Brazil–Timor-Leste relations

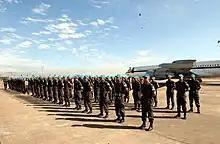
Brazilian troops in East Timor as part of United Nations Mission of Support to East Timor

Shortly after Ramos-Horta's return to Timor-Leste, an assassination attempt was carried out on him and Prime Minister Xanana Gusmão by renegade soldiers in what some have called a coup attempt. The attempt on Ramos-Horta's life in February prompted a public reaction on the international stage from Brazil. The Brazilian government, shocked and concerned for the security of the still new state, “strongly condemned the attacks” and rejected “all forms of violence as a method to settle political differences”. At the time, Brazil and Timor-Leste had more than a dozen cooperative programs in action. Ramos-Horta recovered within a matter of weeks and returned to office.